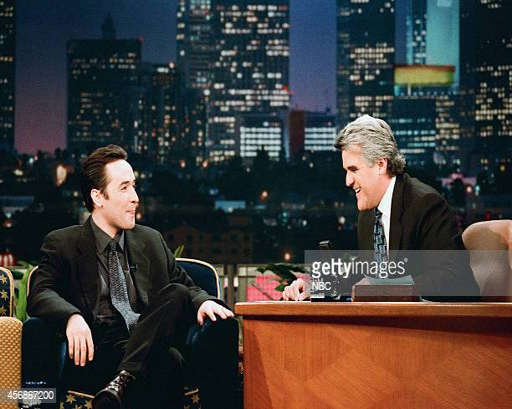
actor during an interview with comedian